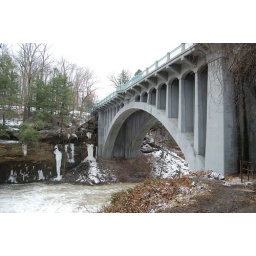
Umm... another bridge over troubled water